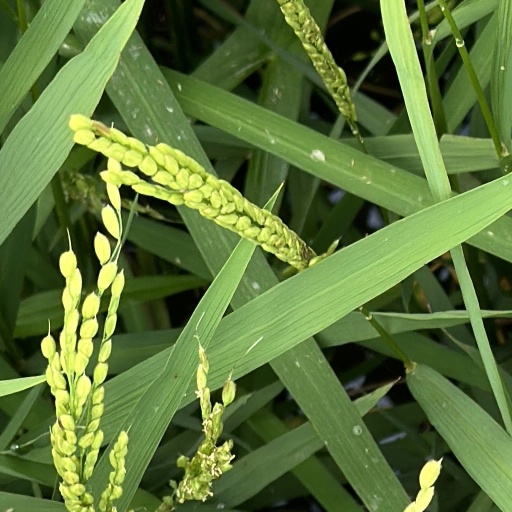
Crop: rice